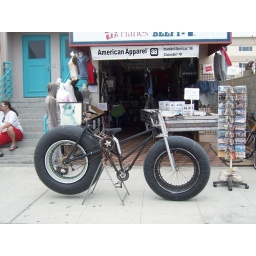
The ultimate bike found in Venice beach